Allgemeine Bodencreditanstalt

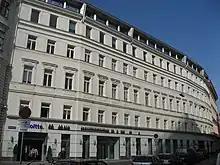
Building at Renngasse 1 in Vienna, Unionbank head office 1887-1926

The was established in 1864, initially as a discount bank. It soon developed as a universal bank, with investments in heavy engineering and machinery, paper, sugar, hospitality, and other industries. It was located from inception at Wipplingerstrasse 28 in Vienna, which it had rebuilt in 1880–1883 on a design by architect . It was acquired by the Bodencreditanstalt in 1927, possibly as an intended offset to the acquisition of the much more troubled Unionbank at the same time.